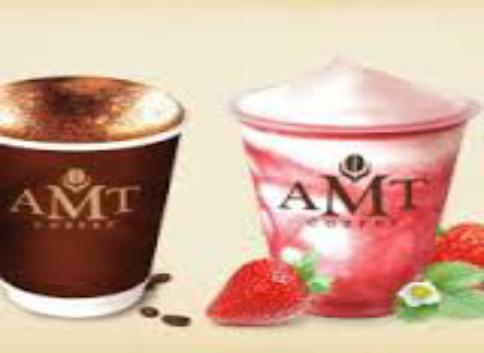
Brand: AMT Coffee
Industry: Food